El Remate, Peten

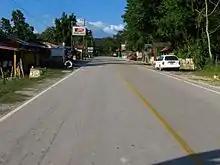
The busiest section of El Remate, where Ruta 3 passes the lake.

El Remate is a rural village located on the eastern tip of Lake Petén Itzá in Petén, Guatemala, Central America. It has a population of approximately 2,000 and a tropical savanna climate.